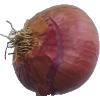
Label: Onion Red 1